Alison Redford

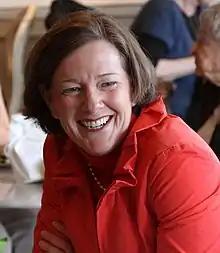
Redford in 2012

Alison Merrilla Redford (born March 7, 1965) is a Canadian lawyer and former politician. She was the 14th premier of Alberta, having served in this capacity from October 7, 2011, to March 23, 2014. Redford was born in Kitimat, British Columbia, and grew up all over Canada and overseas before settling in Calgary as a teenager.